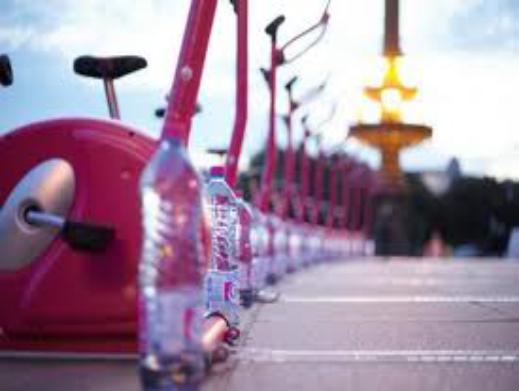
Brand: contrex
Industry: Food